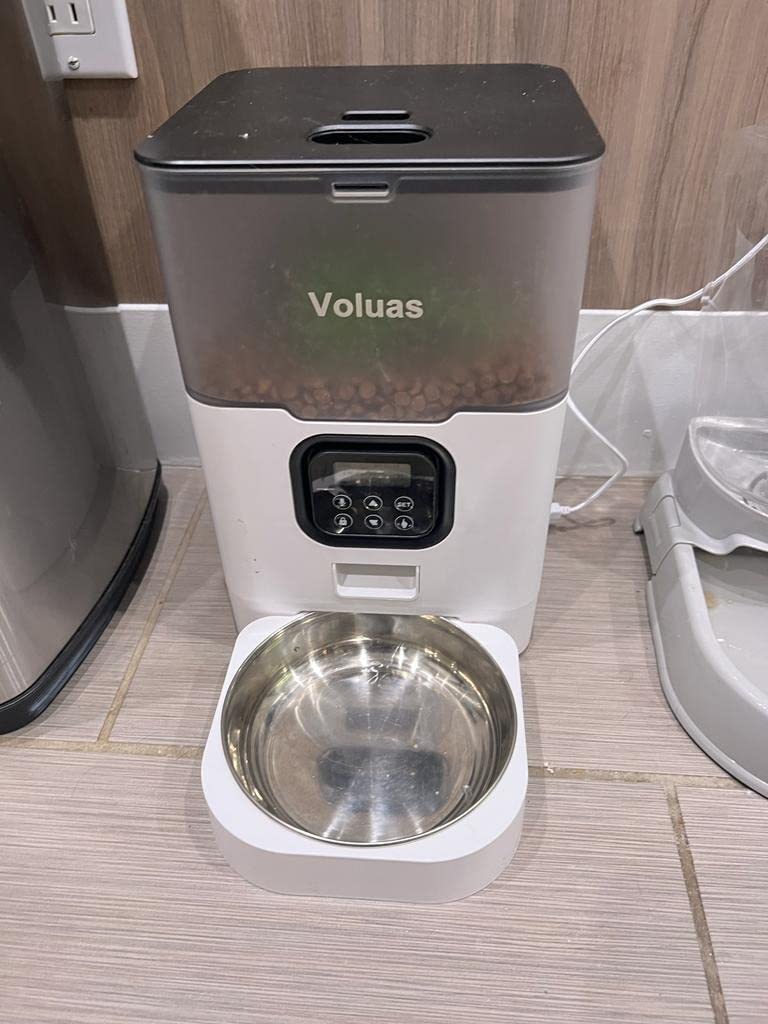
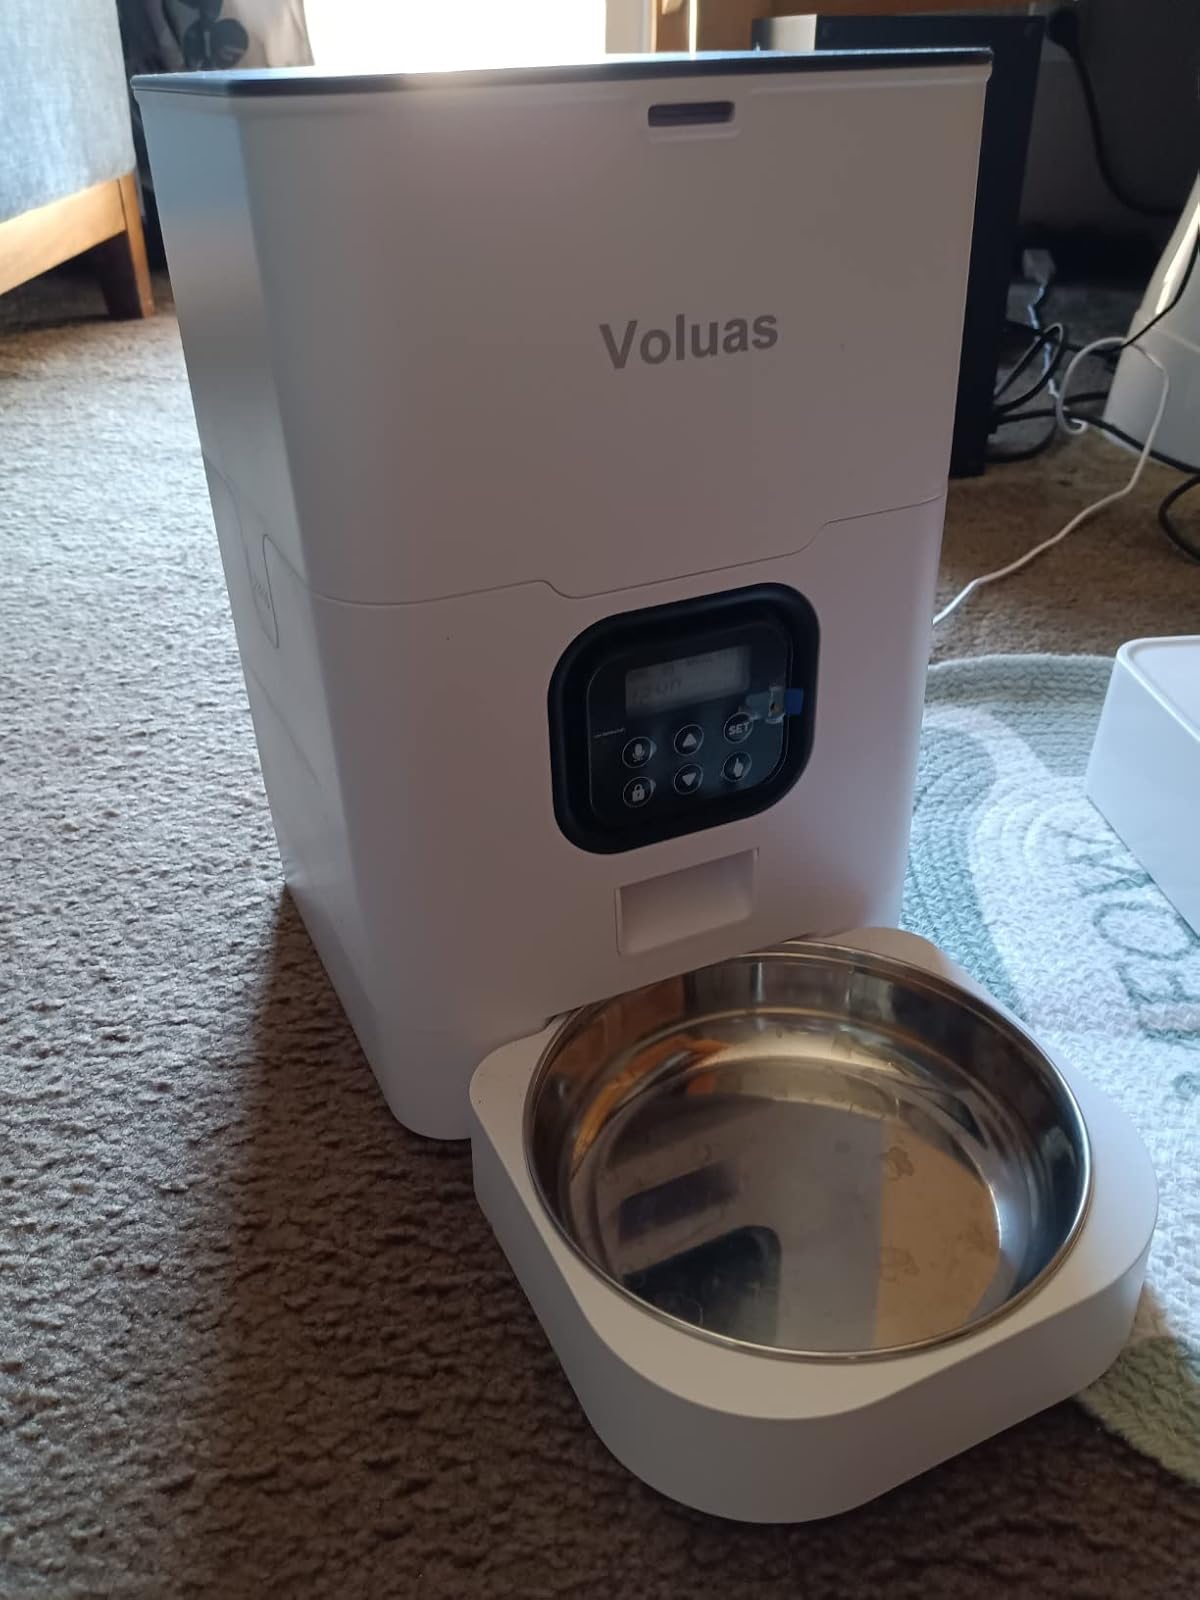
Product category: items_feeder
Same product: no